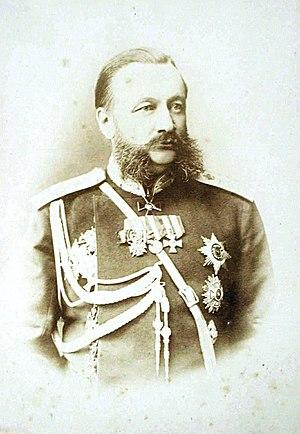
Victor Karl Wilhelm Konrad von Wahl est un général de la Russie impériale.
Liste chronologique des membres du Conseil d'État de l'Empire russe du 3 mars 1801 au 17 avril 1906.